Answer in natural language. Considering the relative positions, where is Window with respect to white rectangular dining table? Choose between the following options: left or right
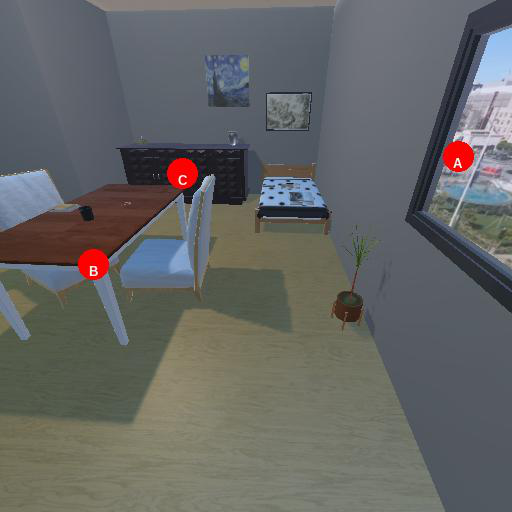
<answer>right</answer>